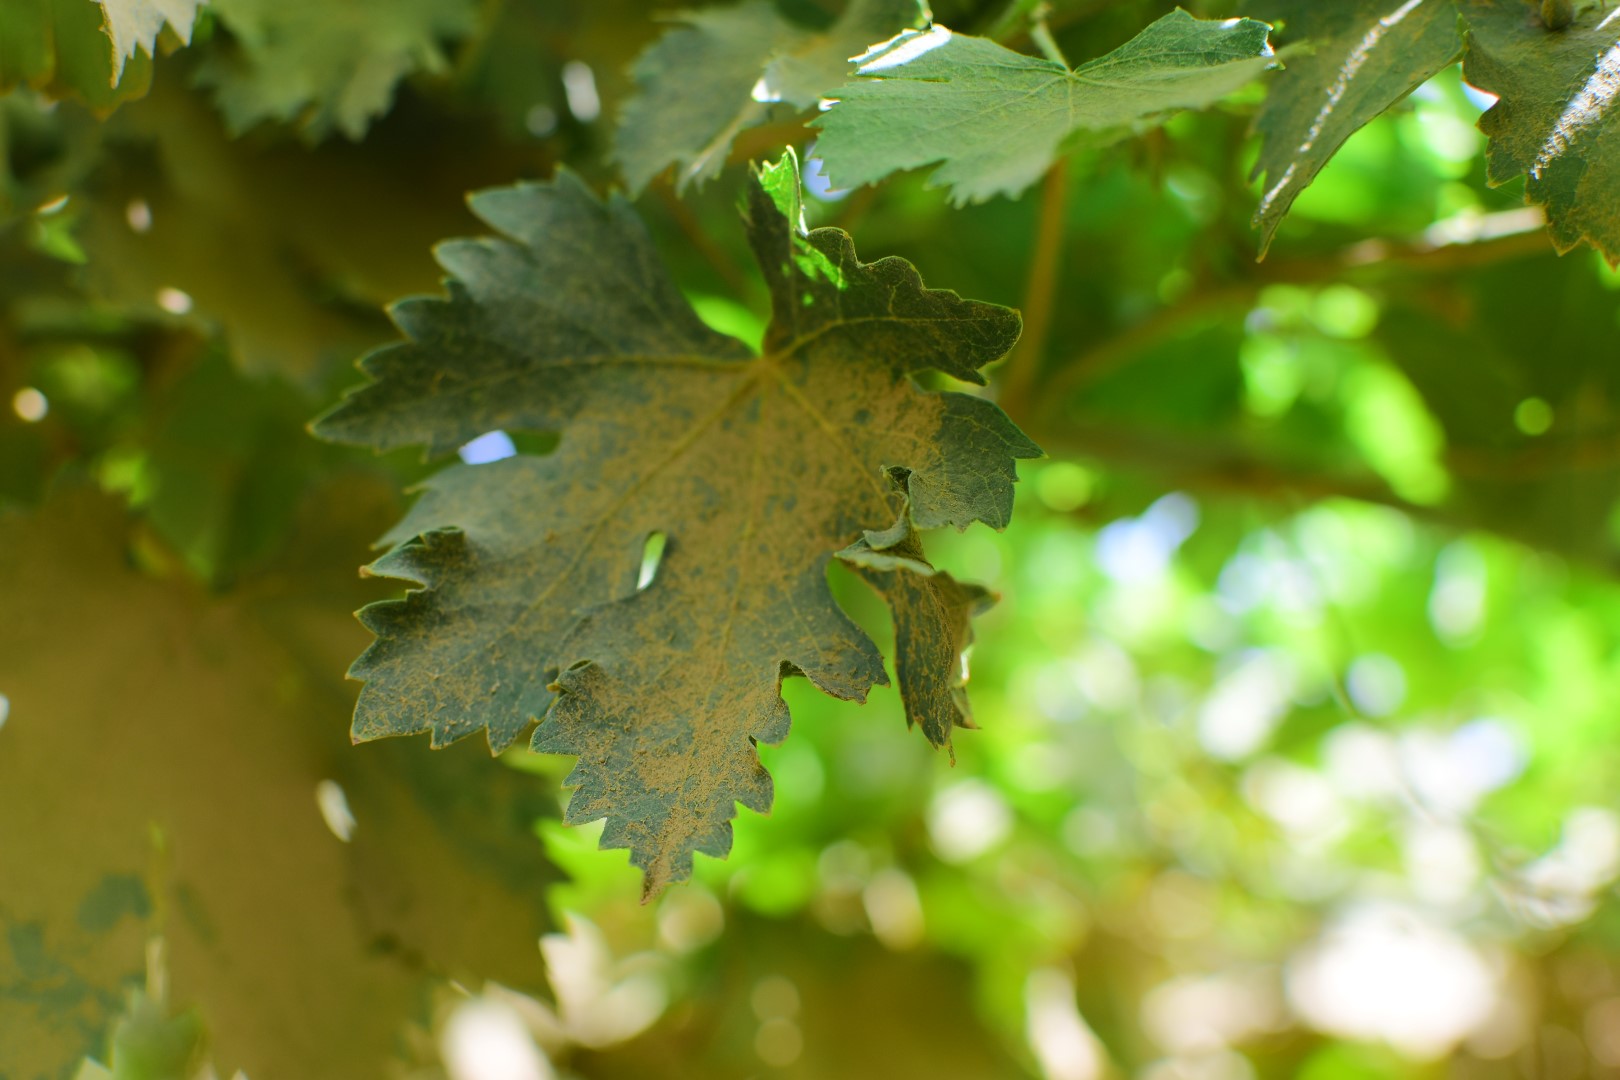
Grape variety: Kamali